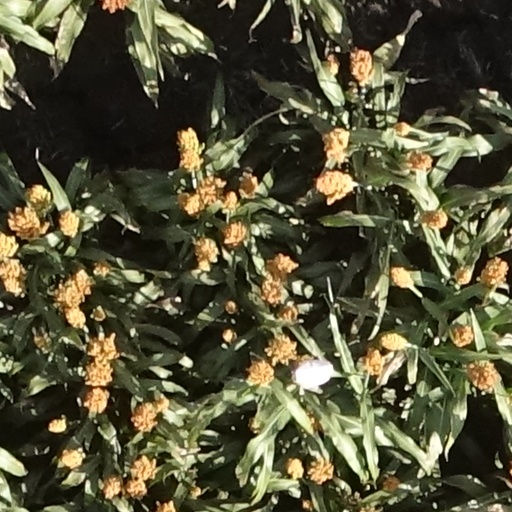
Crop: sorghum